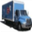
Label: truck